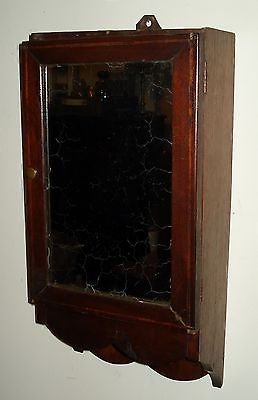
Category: cabinet